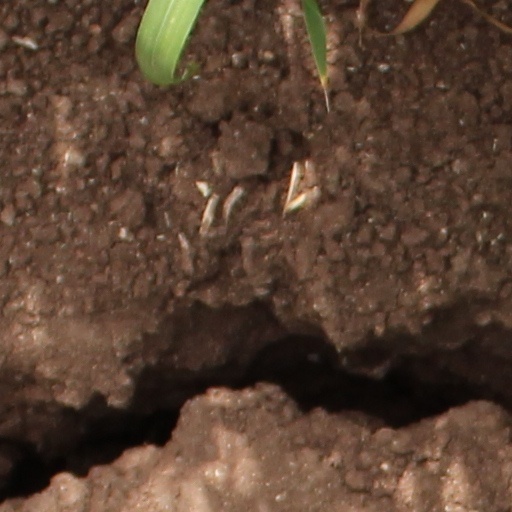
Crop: wheat